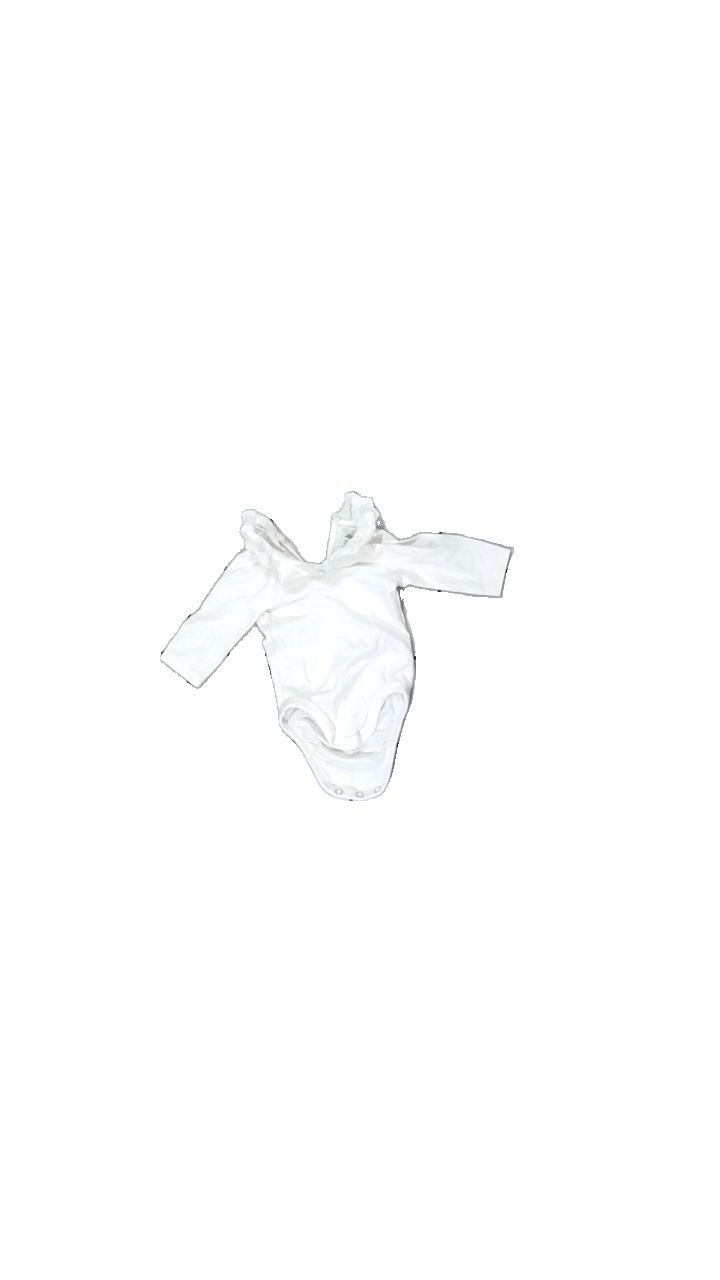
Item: Top (Children)
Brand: H&m
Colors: White
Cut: Regular
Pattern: Lace
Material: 100% cotton
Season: All
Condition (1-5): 4
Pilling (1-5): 5
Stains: Minor
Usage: Reuse
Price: <50